Jackson Mansion and Carriage House

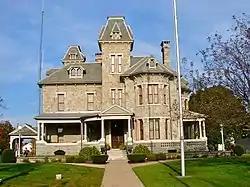
Jackson Mansion, October 2011

The Jackson Mansion and Carriage House is an historic American home and carriage house which are located in Berwick, Columbia County, Pennsylvania.